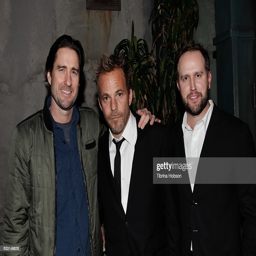
actor ; actor and psychedelic rock artist attend the premiere and record release party at tenants of the trees .